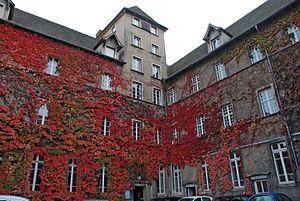
Grand Lycée Lycée Lamartine
L'ancien Lycée Lamartine est un ancien établissement scolaire situé sur le territoire de la commune de Mâcon dans le département français de Saône-et-Loire et la région Bourgogne-Franche-Comté.
Cet article recense les monuments historiques de Mâcon, en France.
Mâcon est une commune française, capitale du Mâconnais, préfecture du département de Saône-et-Loire, dans la région Bourgogne-Franche-Comté.